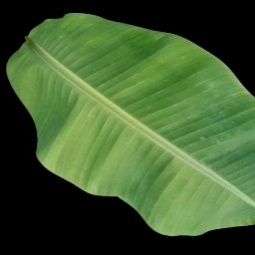
Label: Healthy